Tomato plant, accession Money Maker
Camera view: tilt-top (135 deg); turntable rotation: 210 degrees
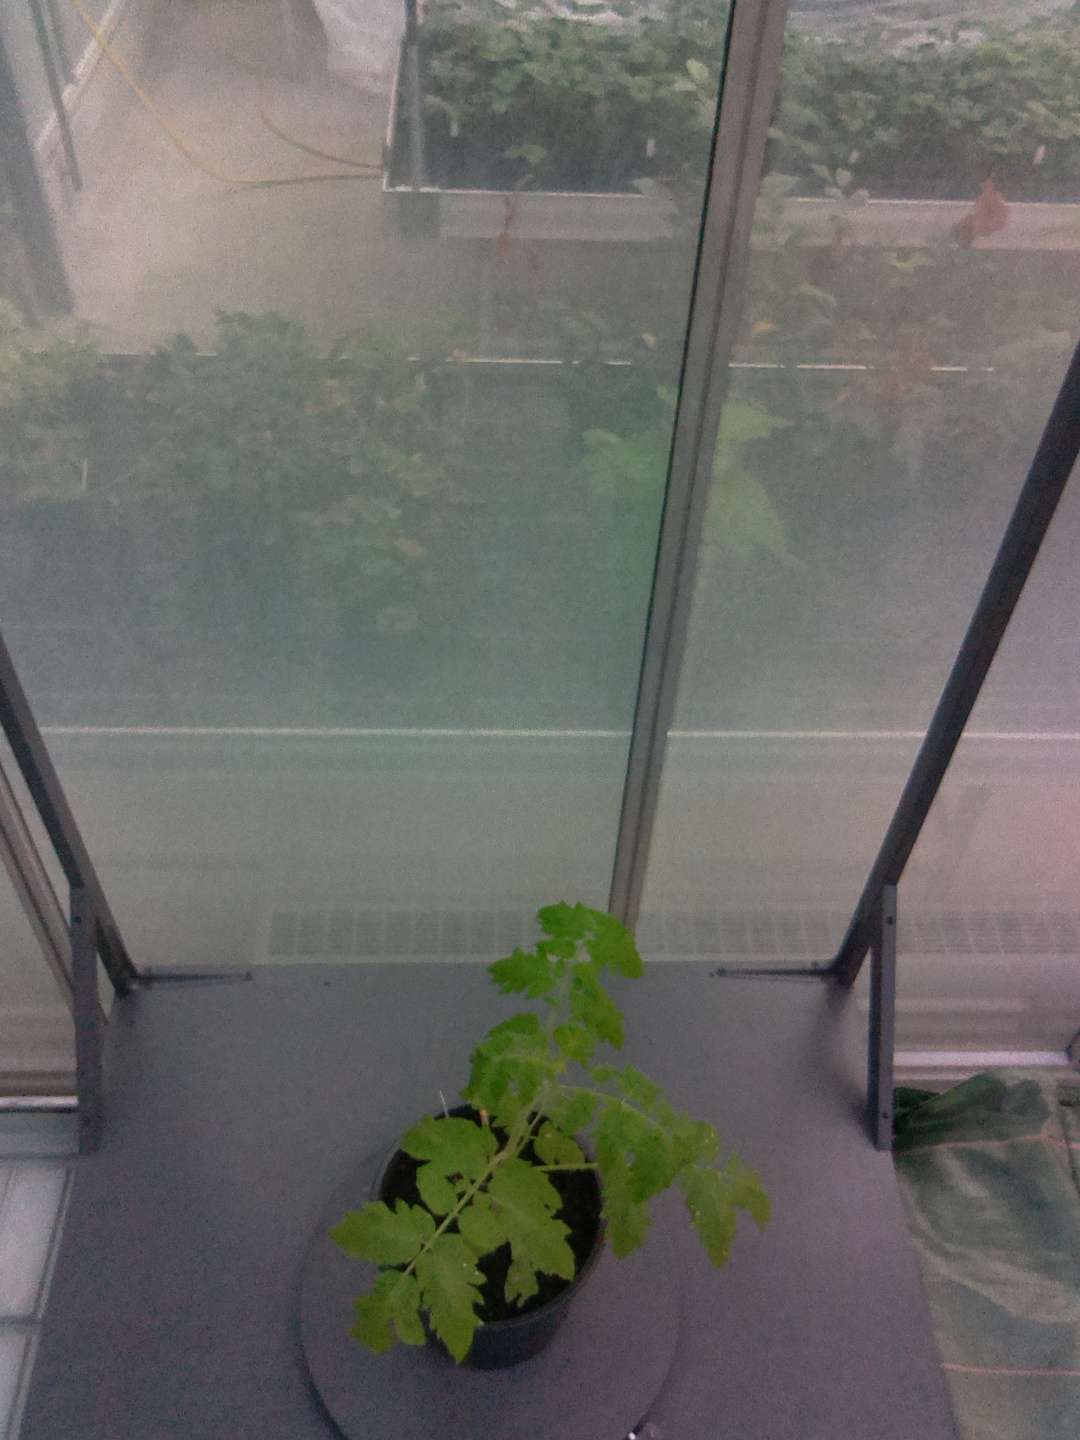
BBCH growth stage 13: 6 of true leaves visible